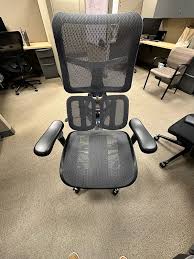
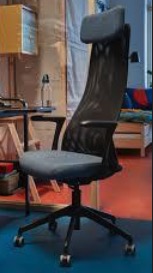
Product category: items_chair
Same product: no